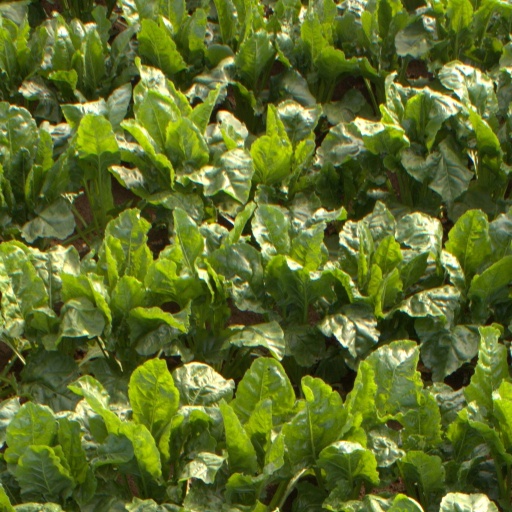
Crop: sugar beet